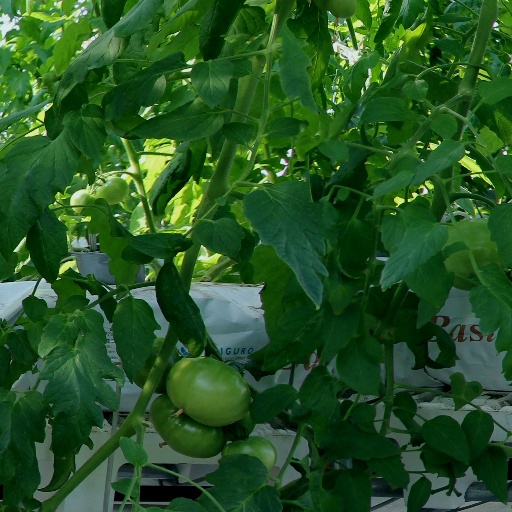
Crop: tomato